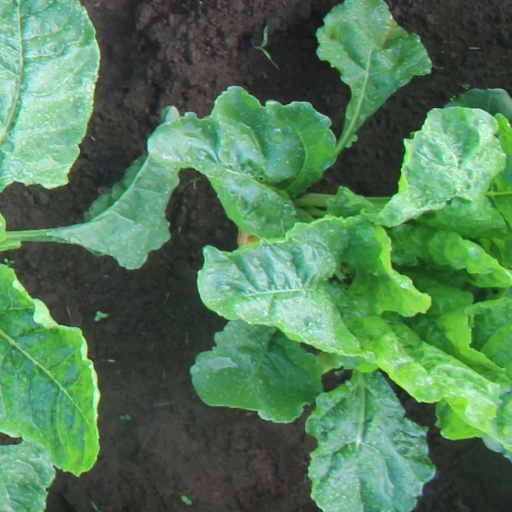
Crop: sugar beet